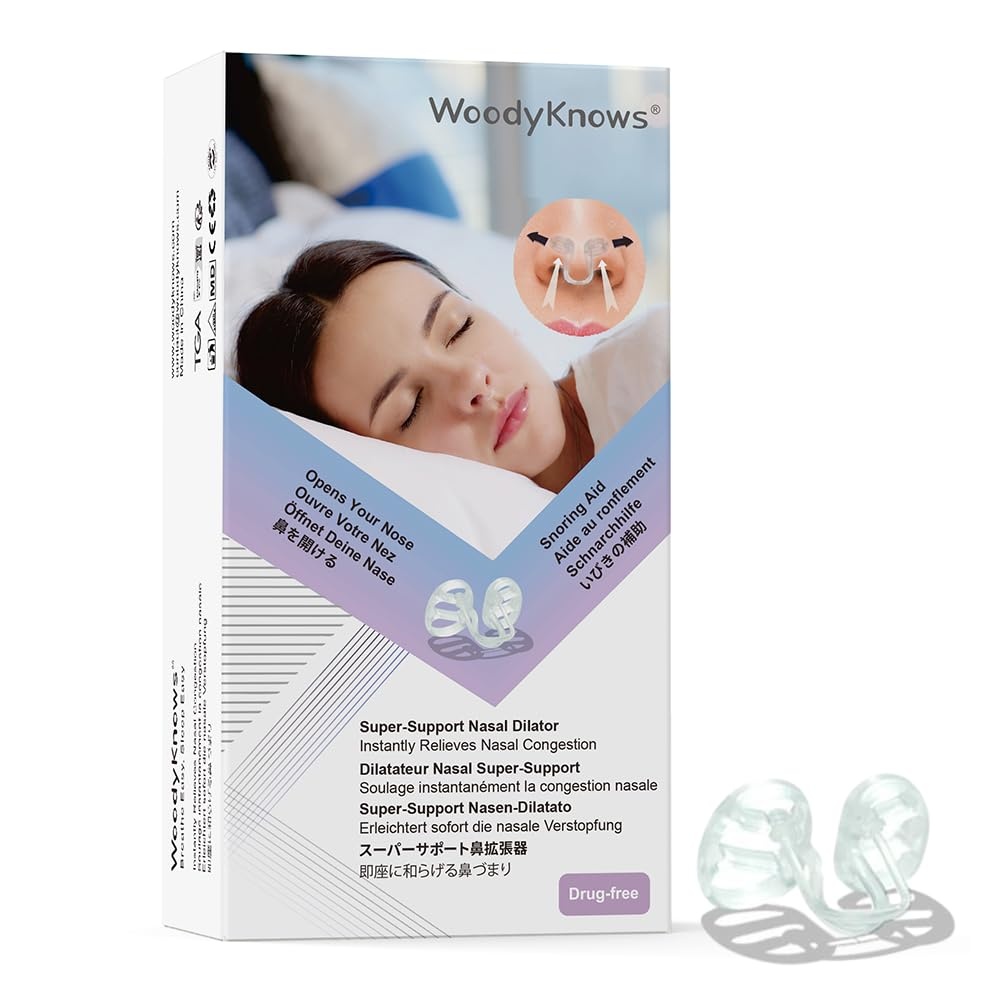
1 x RAW Customer Returns WoodyKnows Super Support Nasal Dilators Sleep Sports Breathing Aid Comfortable nostrils Improving breathing airflow Snoring congestion relief sample pack XS S M L  - RRP €18.14
Download Manifest: HERE Title Qty Unit Price Total Price ASIN EAN WoodyKnows Super Support Nasal Dilators Sleep Sports Breathing Aid Comfortable nostrils Improving breathing airflow Snoring congestion relief sample pack XS S M L 1 €18.14 €18.14 B0CP8X1GJ9 N/A
Brand: Jobalots
Category: Health & Beauty > Personal Care > Sleeping Aids > Snoring & Sleep Apnea Aids > Nasal Clips